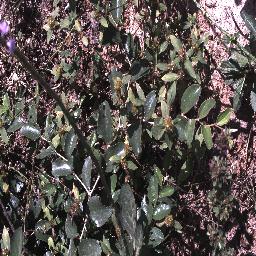
Label: chinee_apple